Delmar R. Lowell

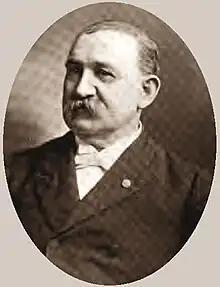

Rev. Delmar Rial Lowell (November 29, 1844 – 1912) was a minister, Civil War veteran, American historian, and genealogist. Delmar was born in South Valley, NY to Reuben and Catherine Seeber Lowell. He used the spelling "Delm"e"r" for a few years as a teenager before reverting to the original spelling. Delmar graduated Cazenovia Seminary and Wesleyan University. He fought in the Civil War and was wounded in the charge of Sailor's Run, Virginia. His right arm was amputated at the shoulder as a result of his wounds.